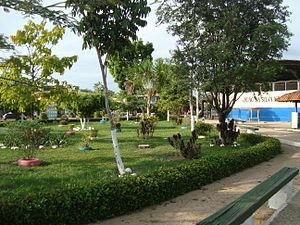
Laranjal do Jari est une municipalité du Sud-Est de l'État de l'Amapá. Sa population était de 40 357 habitants en 2007, pour une superficie de 30 966 km². Sa densité populationnelle est donc de 1,2 hab./km².